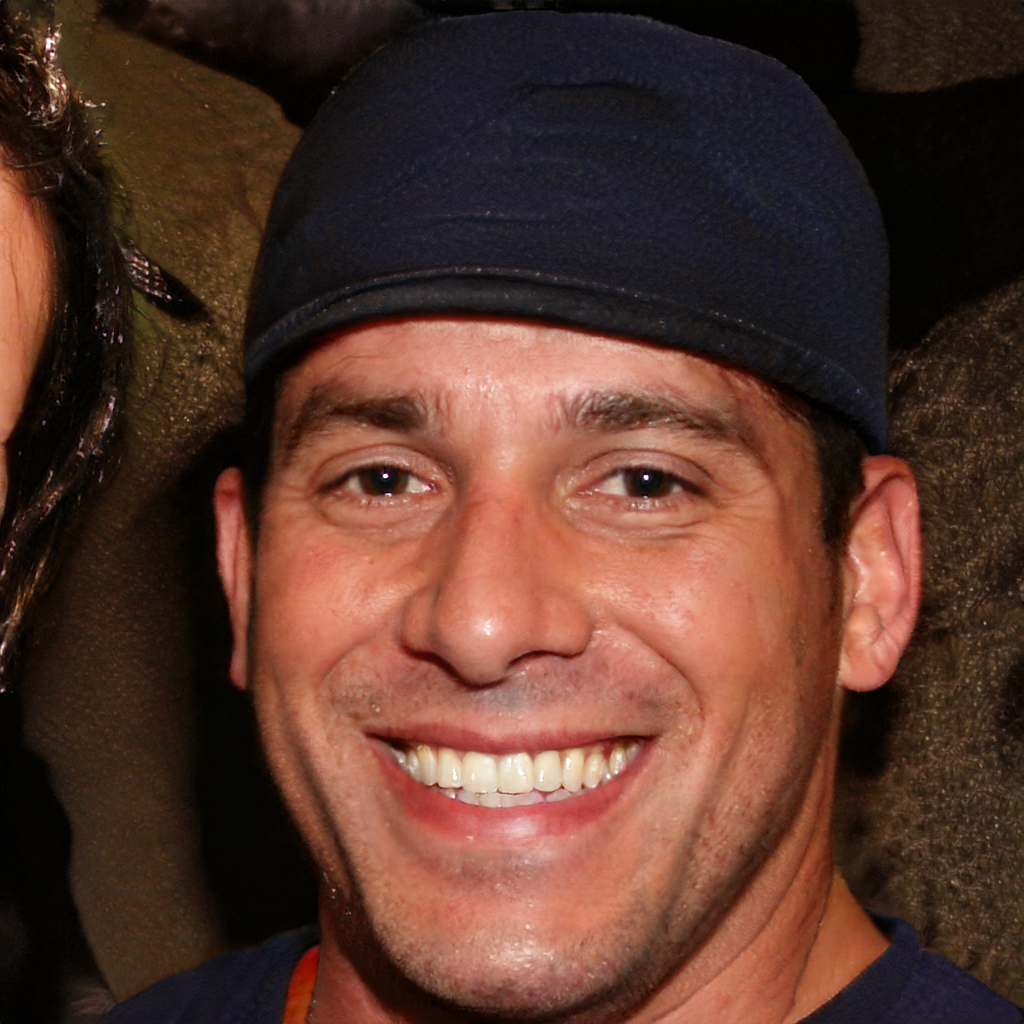
Label: No Watermark